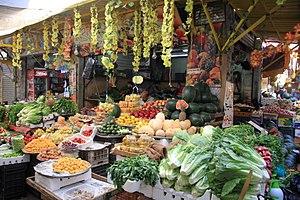
Le quartier commercial d'Amman bien achalandé
Amman \ʕamːaːn\ est la capitale de la Jordanie depuis 1921.